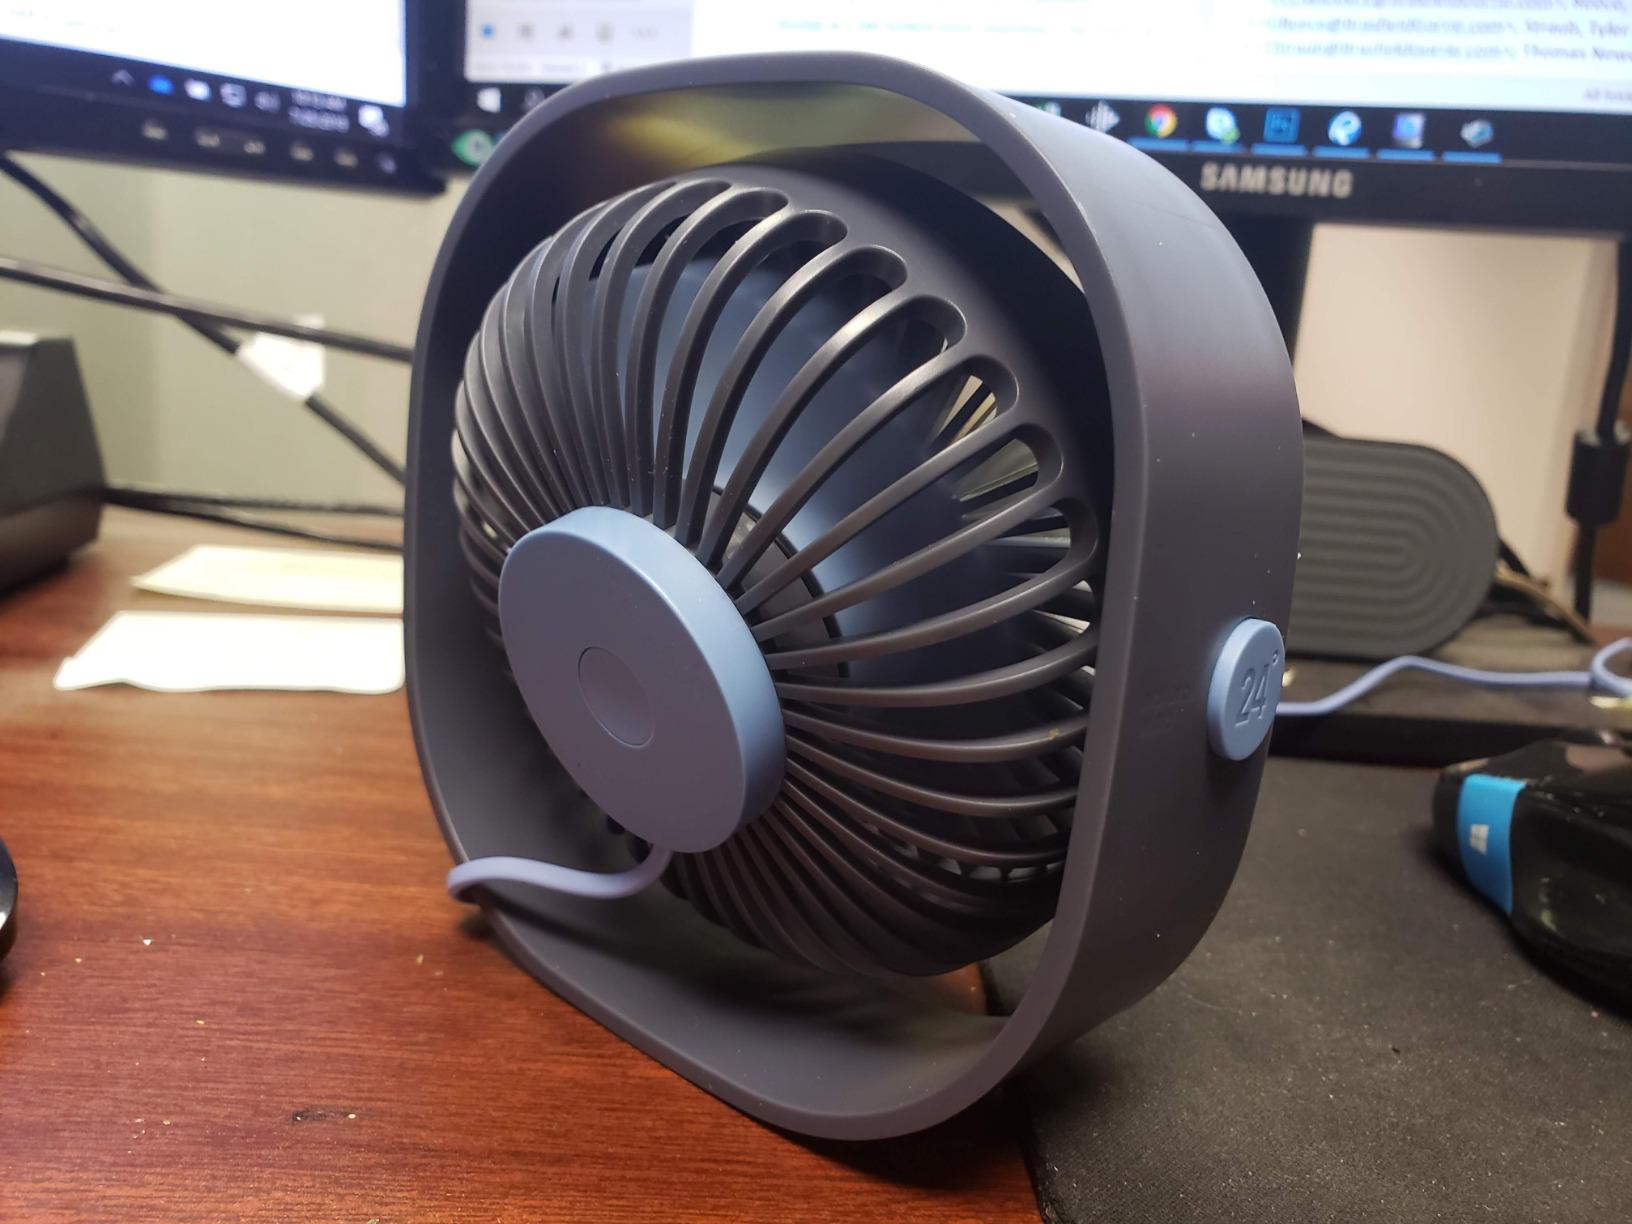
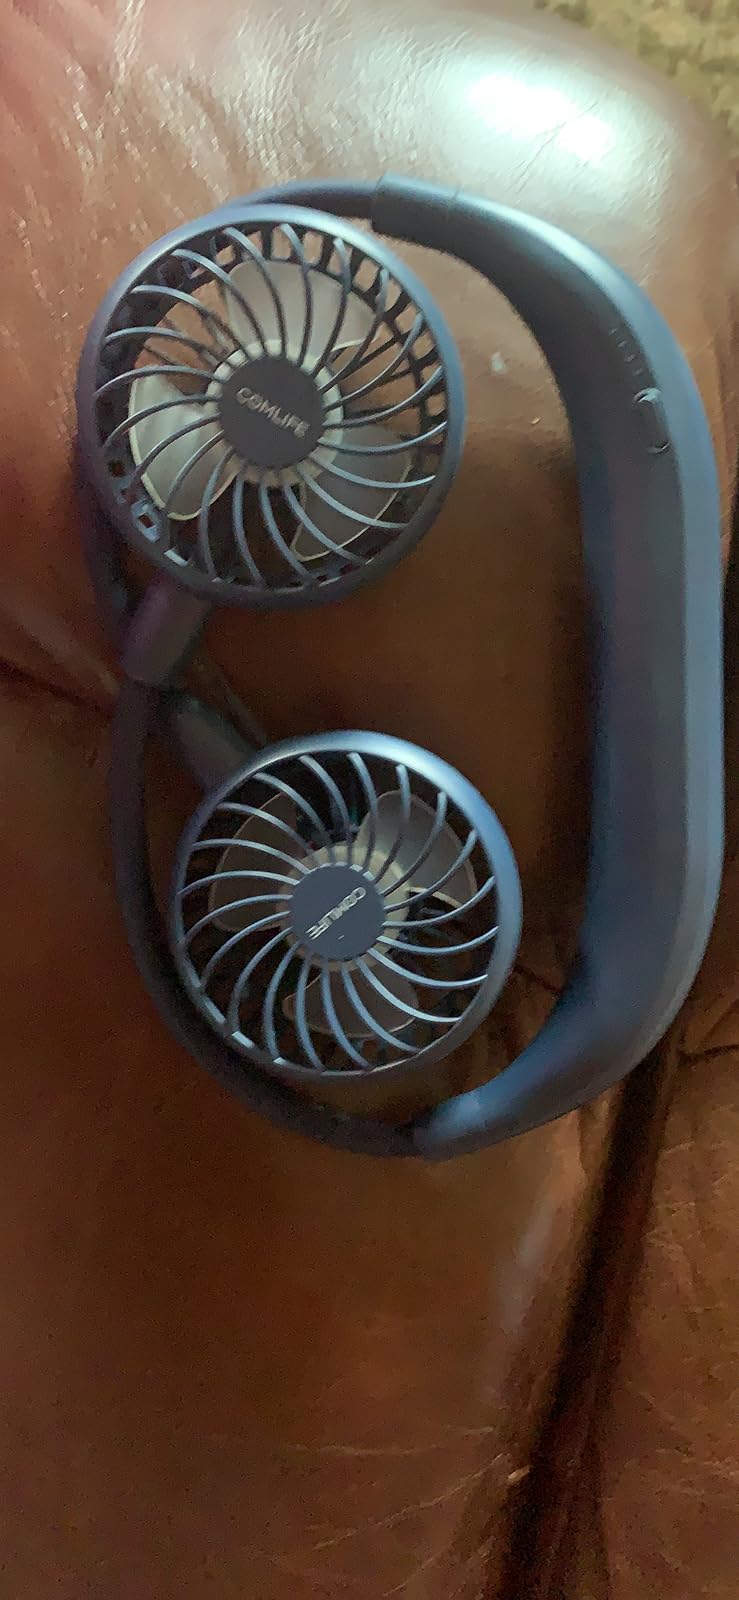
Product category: fan
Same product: no